Ya'rubids

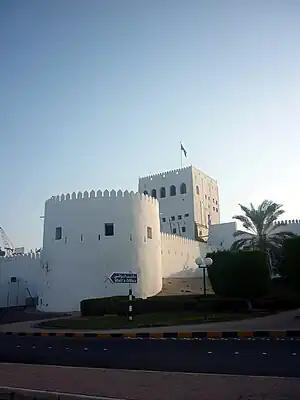
The fort at Sohar

With his power dwindling, Saif bin Sultan II eventually asked for help against his rival from Nader Shah of Persia.